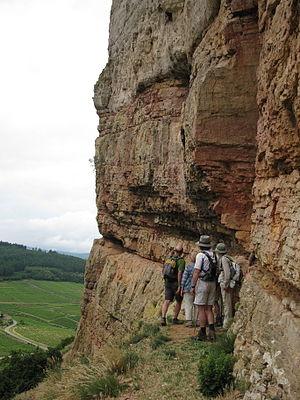
La roche de Vergisson est un sommet calcaire sur la commune française de Vergisson en Saône-et-Loire.